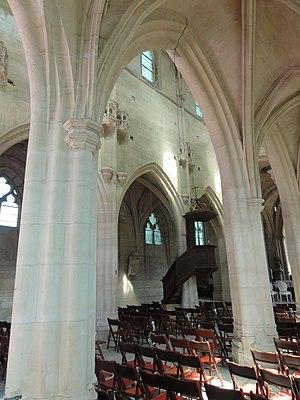
Intérieur de l'église - voir titre.
L'église Saint-Denis est une église catholique paroissiale située à Serans, en France. L'on ignore pratiquement tout de son histoire. La partie la plus ancienne est le clocher en bâtière, qui est de style roman, et date de la première moitié du XIIᵉ siècle. Le chœur de cette époque fut remplacé quelques années plus tard par une travée voûtée d'ogives. L'église Saint-Denis compte ainsi parmi les quarante églises de l'Oise qui possèdent des voûtes d'ogives romanes. Mais c'est tout ce qui subsiste de cette époque : la seconde travée du chœur, qui se termine par un chevet plat, a été ajoutée au début du XIIIᵉ siècle, et le croisillon sud et la chapelle latérale sud ont été construits, ou reconstruits, sous la même campagne de travaux. La plupart des chapiteaux sont malheureusement abîmés, ou ont été resculptés au XIXᵉ siècle, et la seconde travée du chœur a perdu toute son authenticité lors d'une restauration radicale à cette époque. Mieux conservés sont le croisillon et la chapelle latérale nord, qui sont issus de la reconstruction après la guerre de Cent Ans au début du XVIᵉ siècle.